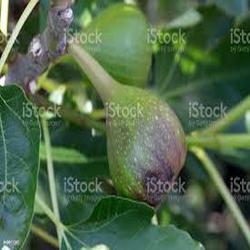
Label: Fig